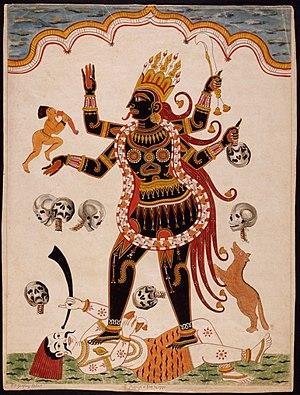
Tomb Raider 3 : Les Aventures de Lara Croft est un jeu vidéo sorti en novembre 1998. Il est le troisième volet de la série Tomb Raider.